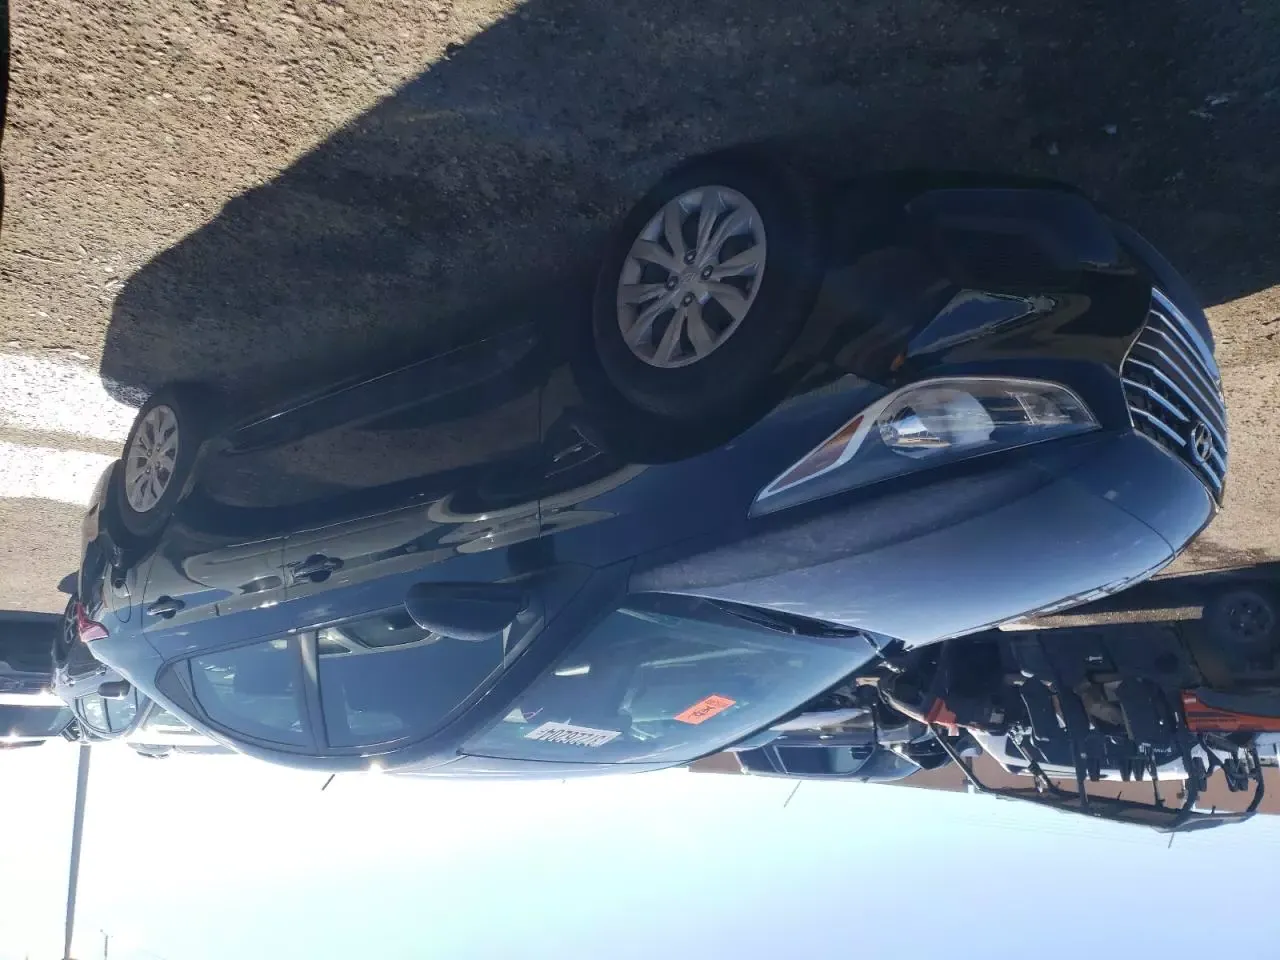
Aucun dommage détecté.
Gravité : aucun